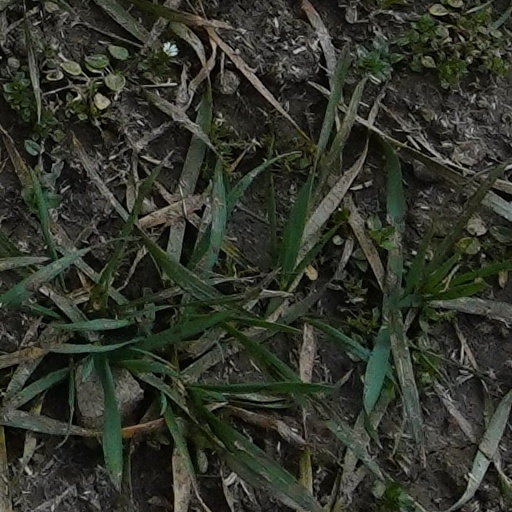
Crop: wheat